Bolton Little Theatre

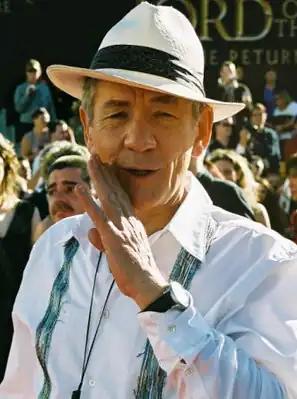
Sir Ian McKellen, Patron

Bolton Little Theatre is a registered charity located at Hanover Street, Bolton BL1 4TG and has a small car park available. It was established in 1931. The theatre is a member of the Bolton Amateur Theatre Societies, The Little Theatre Guild of Great Britain, which it joined in 1947 and the Greater Manchester Drama Federation. Bolton is the envy of many towns as it has the largest amateur theatre network in the UK.